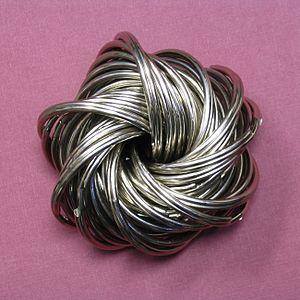
En géométrie la fibration de Hopf donne une partition de la sphère à 3-dimensions S³ par des grands cercles. Plus précisément, elle définit une structure fibrée sur S³. L'espace de base est la sphère à 2-dimensions S², la fibre modèle est un cercle S¹. Ceci signifie notamment qu'il existe une application p de projection de S³ sur S², telle que les images réciproques de chaque point de S² soient des cercles.
En mathématiques, et plus spécifiquement en topologie algébrique, les groupes d'homotopie des sphères sont des invariants qui décrivent, en termes algébriques, comment des sphères de dimensions et égales ou différentes peuvent s'enrouler l'une sur l'autre. La notion, définie au départ pour des sphères de dimension 1 et de dimension 2, se généralise à des sphères de toutes dimensions.